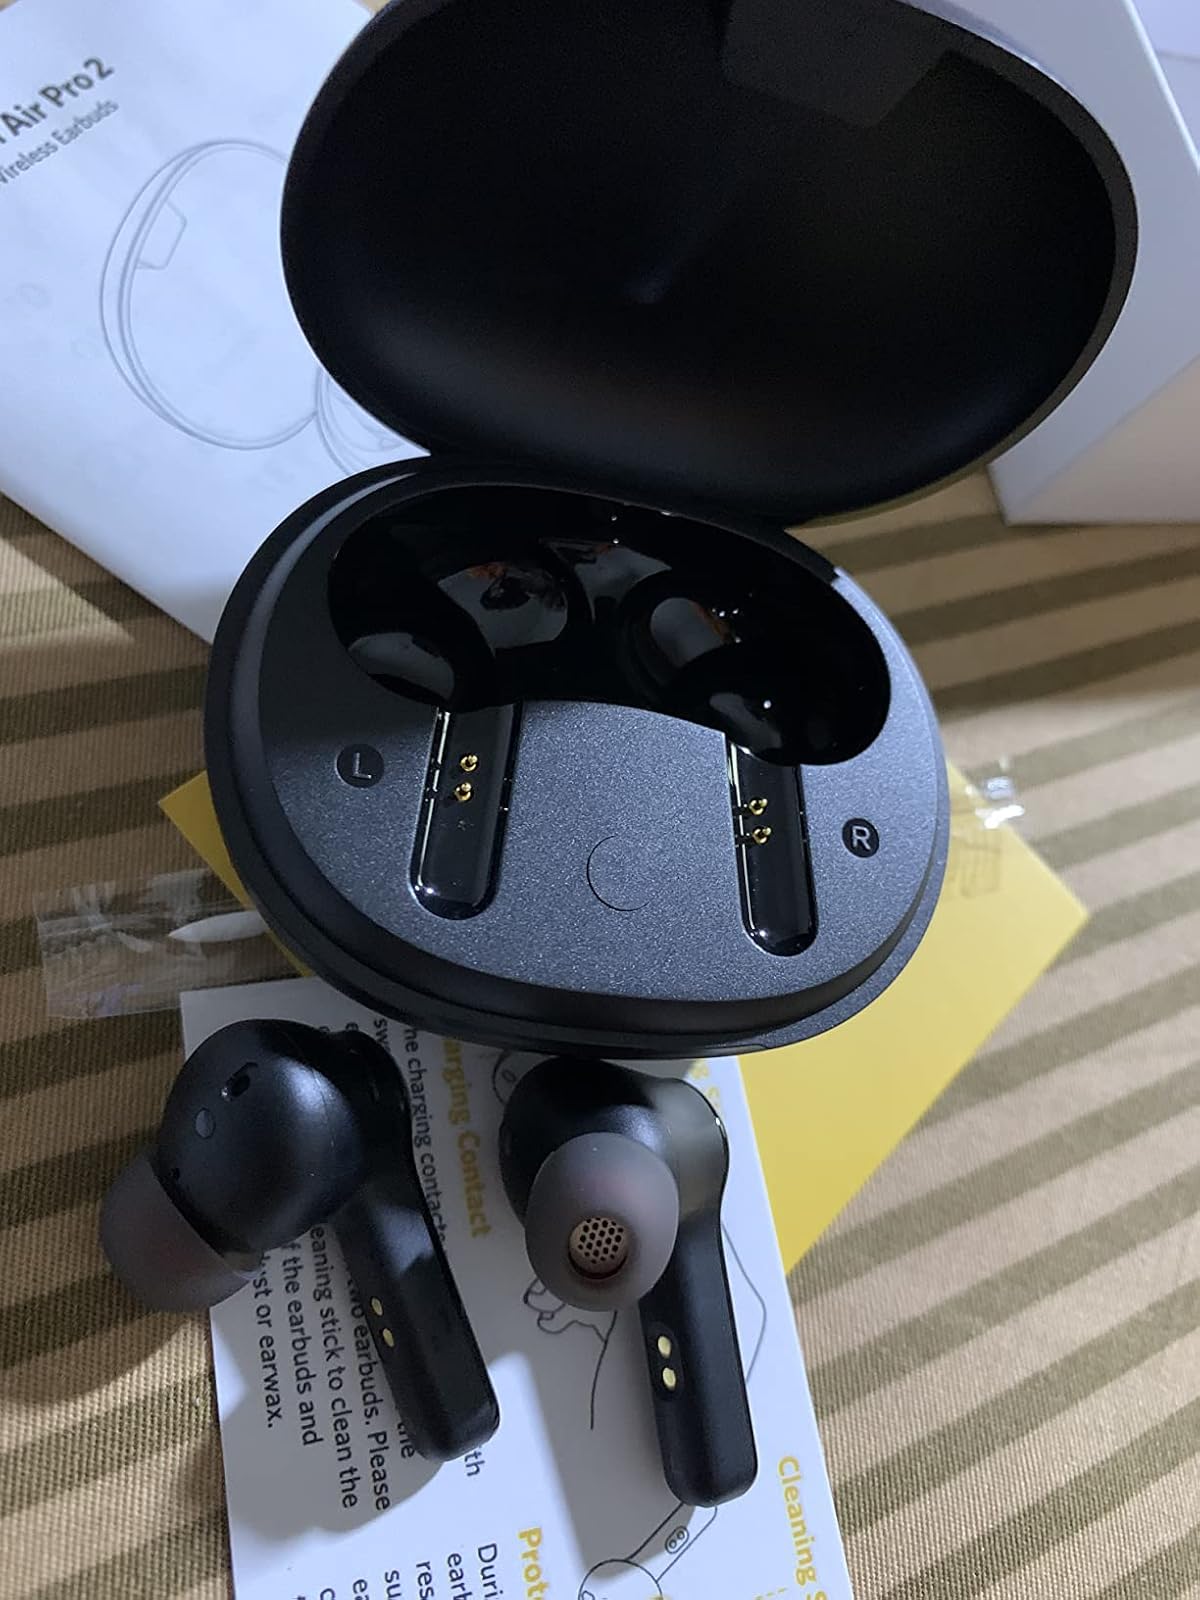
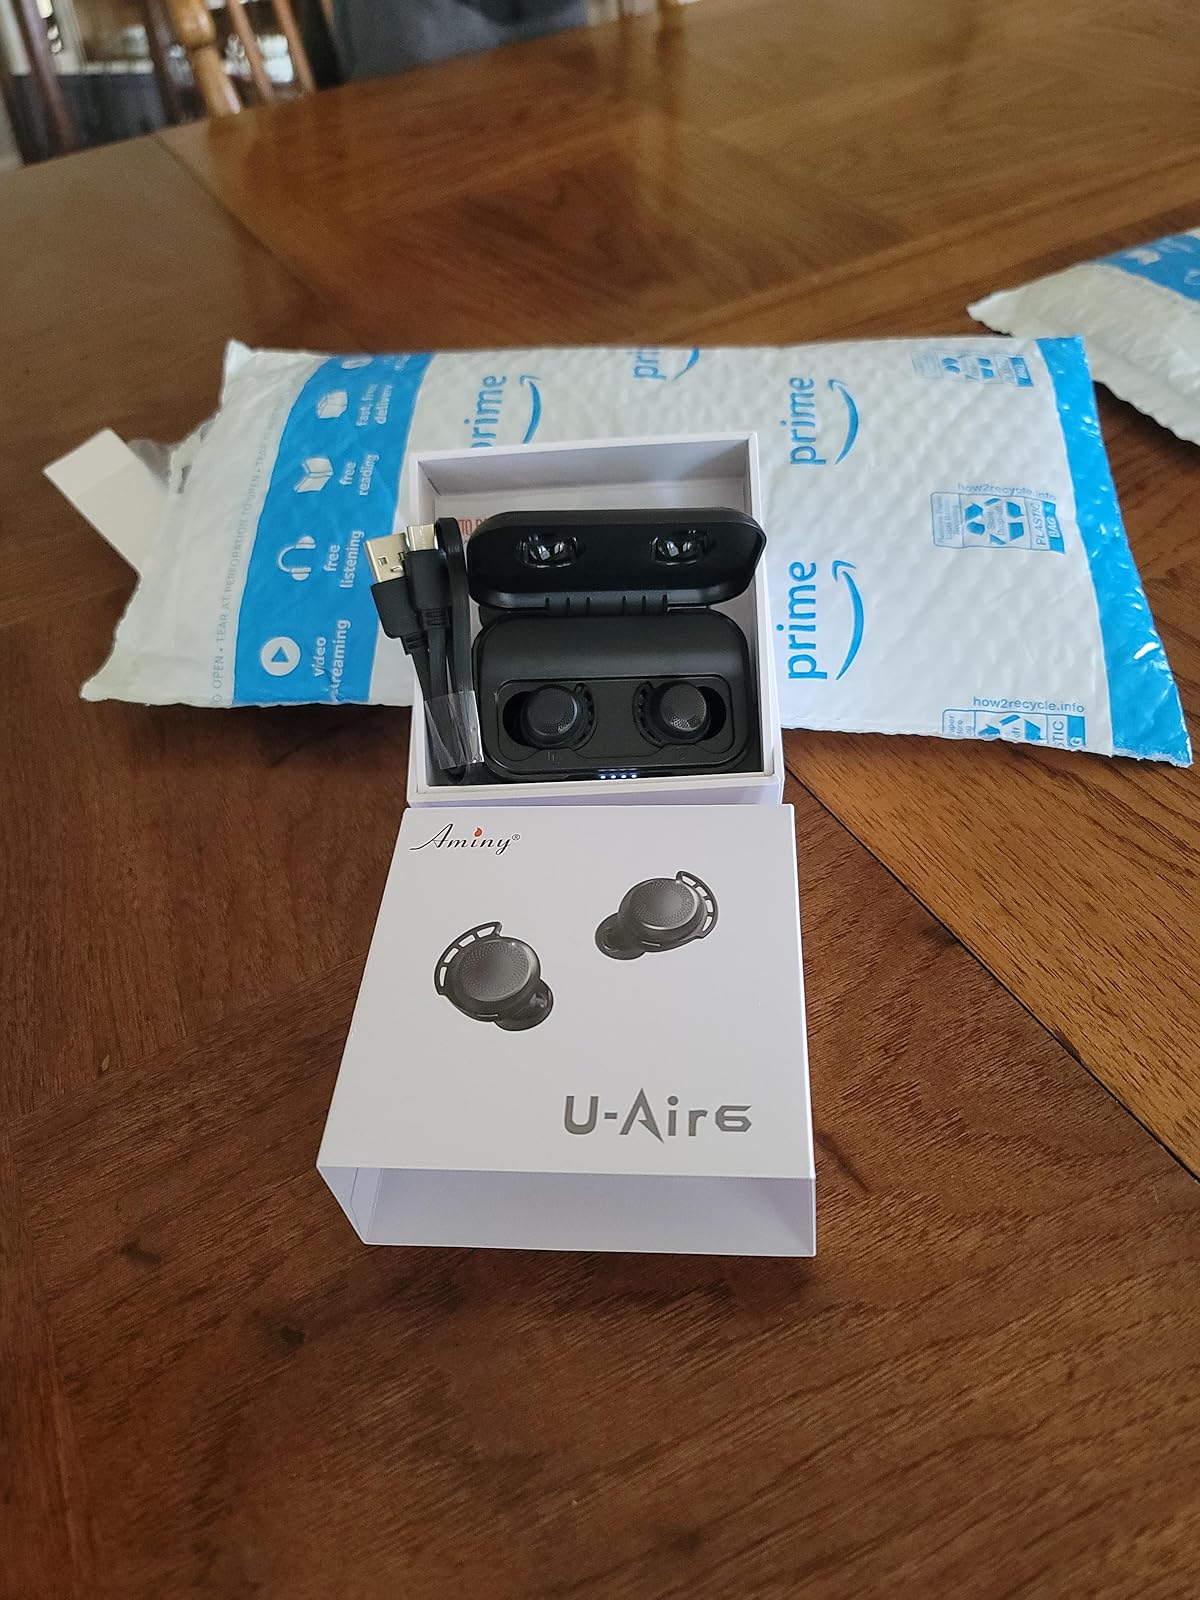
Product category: earbuds
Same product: no